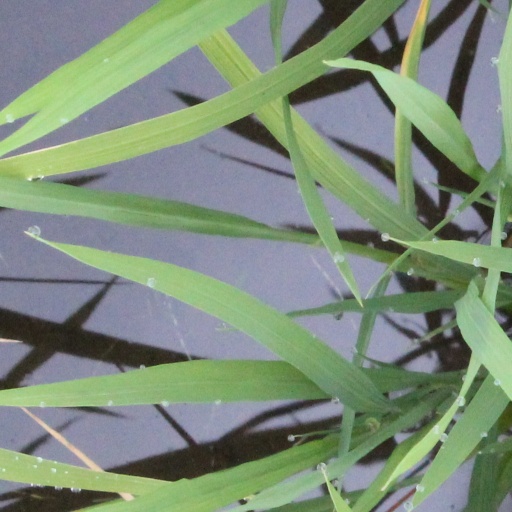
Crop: rice